USS Saratoga (CV-60)

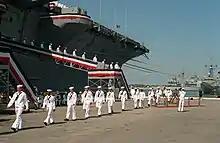
Ranks of enlisted crew members of "Saratoga" file off the ship for the last time at the end of the decommissioning ceremony.

"Saratoga" was decommissioned at the Naval Station, Mayport, Florida, on 20 August 1994, and stricken from the Naval Vessel Register the same day. She was towed to Philadelphia in May 1995, then, upon deactivation of the Philadelphia Navy Yard in August 1998, to Naval Station Newport in Newport, Rhode Island. There, she was first placed on donation hold, then her status was changed to "disposal as an experimental ship", and finally she was returned to donation hold on 1 January 2000. While a hulk at Newport, ex-"Saratoga", like her sisters, was extensively stripped to support the active carrier fleet. There was an active effort to make her a museum ship in Quonset Point in North Kingstown, Rhode Island. In April 2010 "Saratoga" was removed from donation hold and scheduled to be disposed.